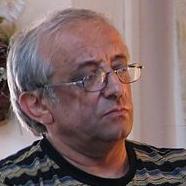
Age: 63